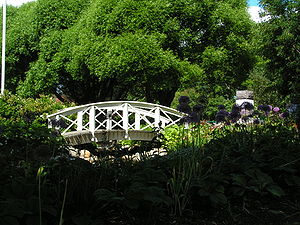
Vänortsparken (Umeå)
Bro over bækken i Vänortsparken
Vänortsparken er en park i det centrale Umeå. Parken optager en karré og grænser op til Storgatan og Umeå bys kirke mod syd, Östra Kyrkogatan og Moritzska gården i øst samt Kungsgatan og Mimerskolan mod nord. Parken har et skålformet centralt græstæppe som er omkranset af forskellige buske- og træbeplantninger. Der løber en kunstig bæk med tre broer gennem parken.